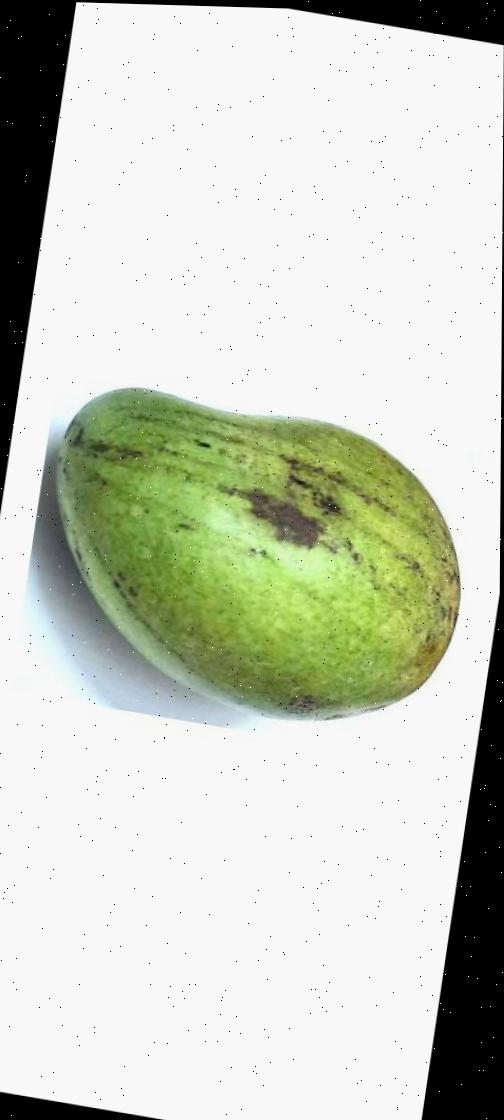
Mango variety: Rupali